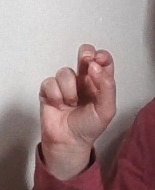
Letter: gaaf